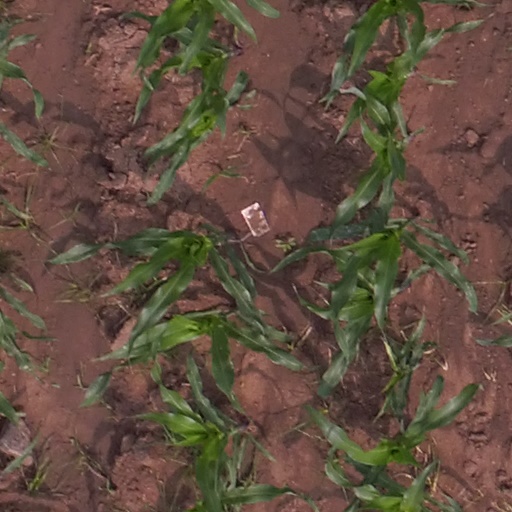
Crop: maize; corn